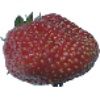
Label: Strawberry Wedge 1